Torrington, Wyoming

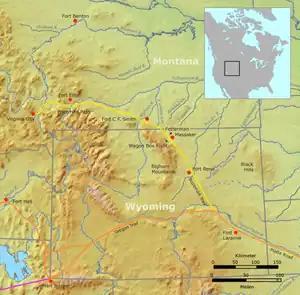
The historic California, Mormon, Oregon & Bozeman Trails headed to Fort Laramie and further on into the American West, all passed through Torrington along the banks of the North Platte River

As of the census of 2010, there were 6,501 people, 2,527 households, and 1,506 families living in the city. The population density was . There were 2,717 housing units at an average density of . The racial makeup of the city was 93.2% White, 1.0% African American, 0.9% Native American, 0.5% Asian, 0.2% Pacific Islander, 3.0% from other races, and 1.3% from two or more races. Hispanic or Latino of any race were 11.3% of the population.